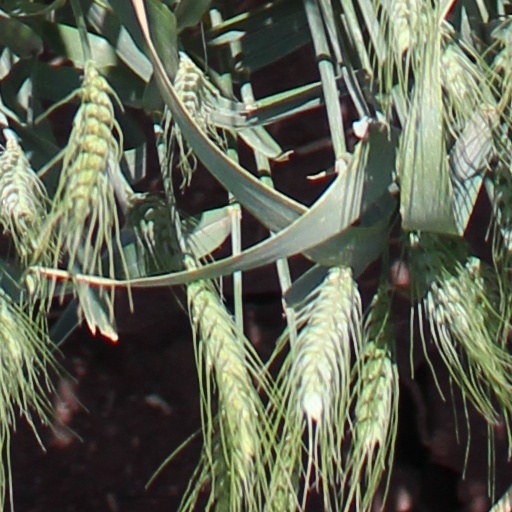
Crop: wheat